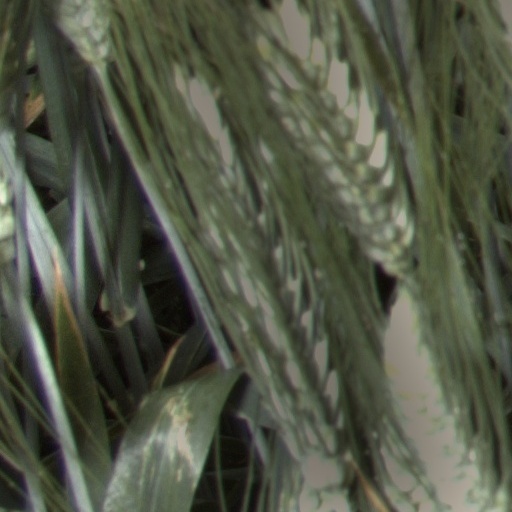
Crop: wheat